Thabo Makgoba

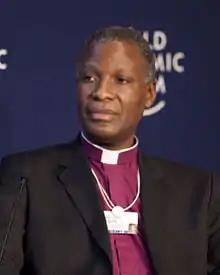
Makgoba at the 2012 World Economic Forum on Africa

Thabo Cecil Makgoba KStJ (born 15 December 1960) is the South African Anglican archbishop of Cape Town. He had served before as bishop of Grahamstown.